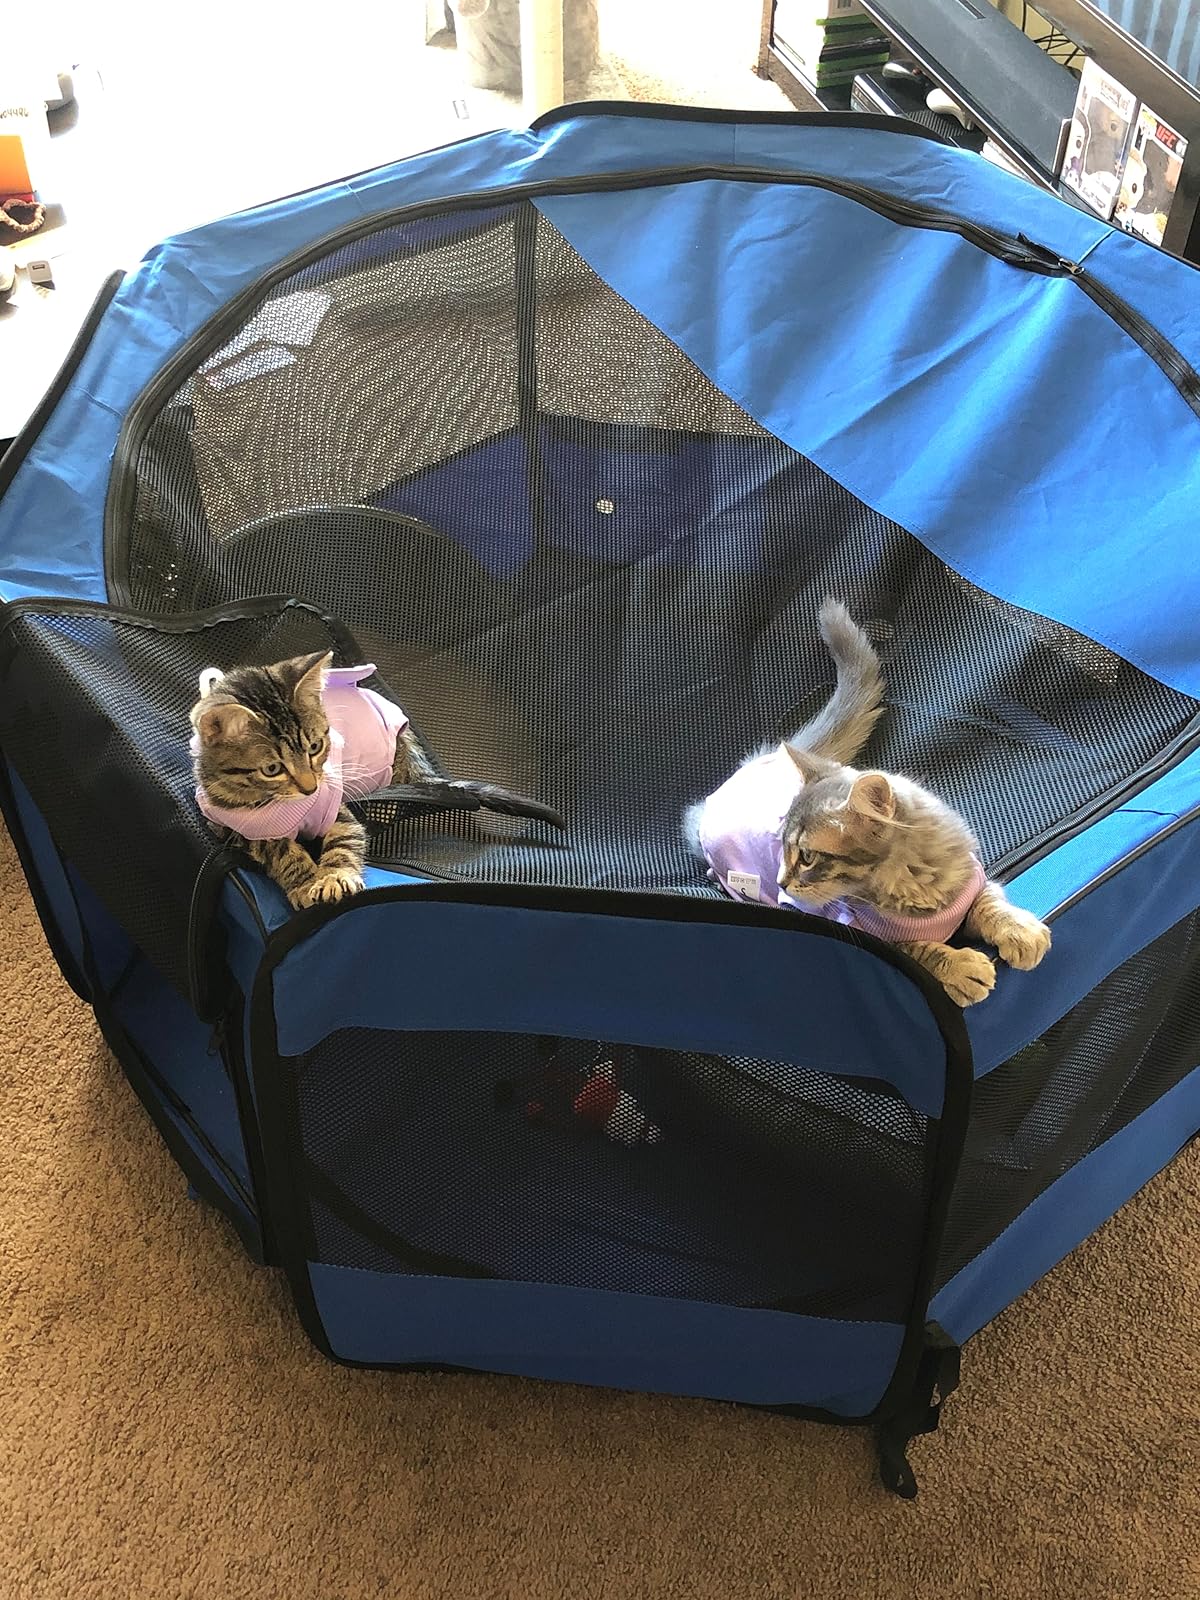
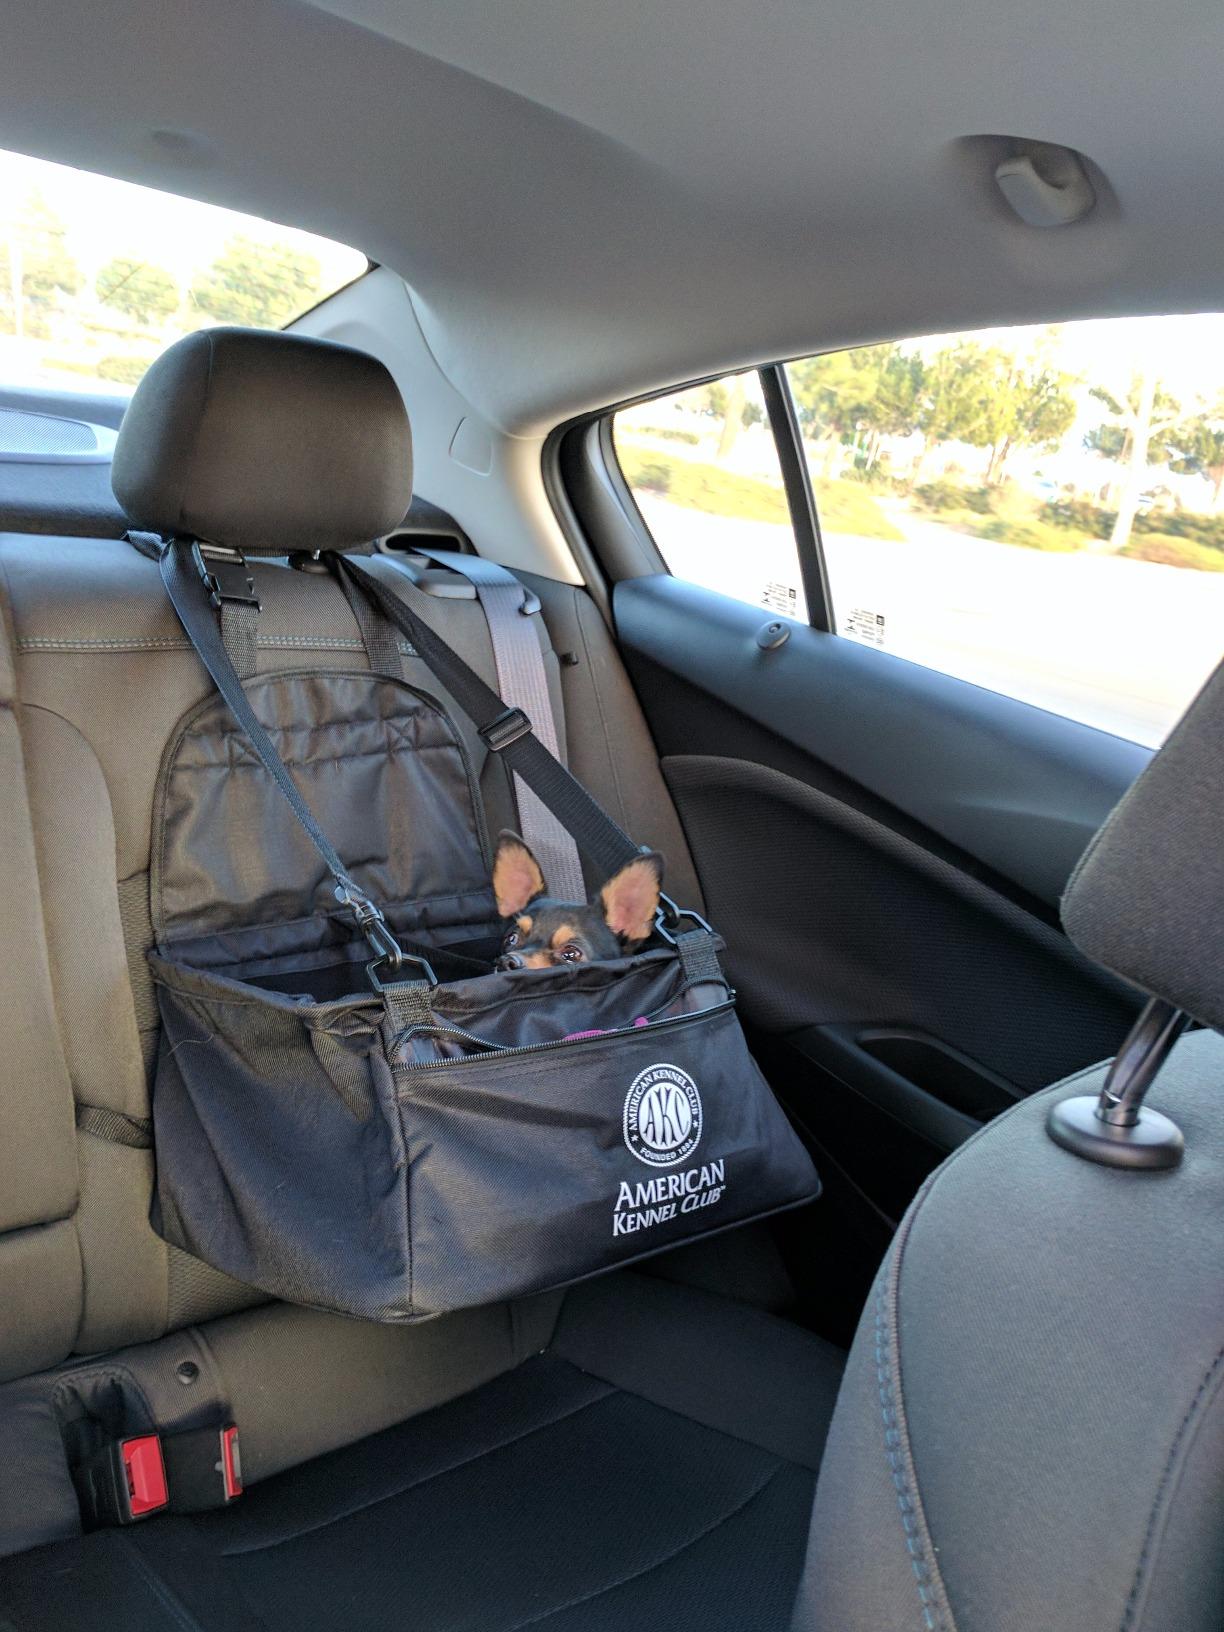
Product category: items_kennel
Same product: no